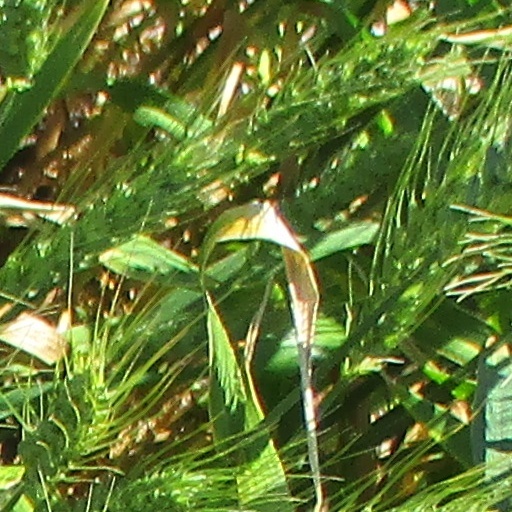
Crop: wheat